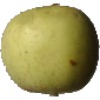
Label: Apple Golden 3